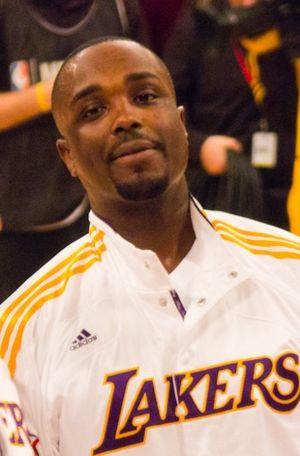
Derrick Caracter, né le 4 mai 1988 à Fanwood dans le New Jersey est un joueur de basket-ball américain. Il évolue au poste d'ailier fort.